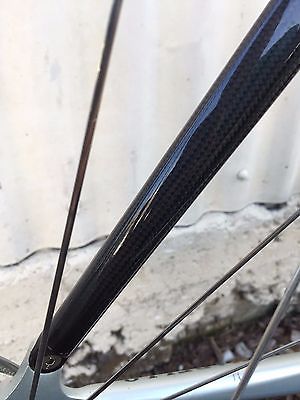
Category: bicycle